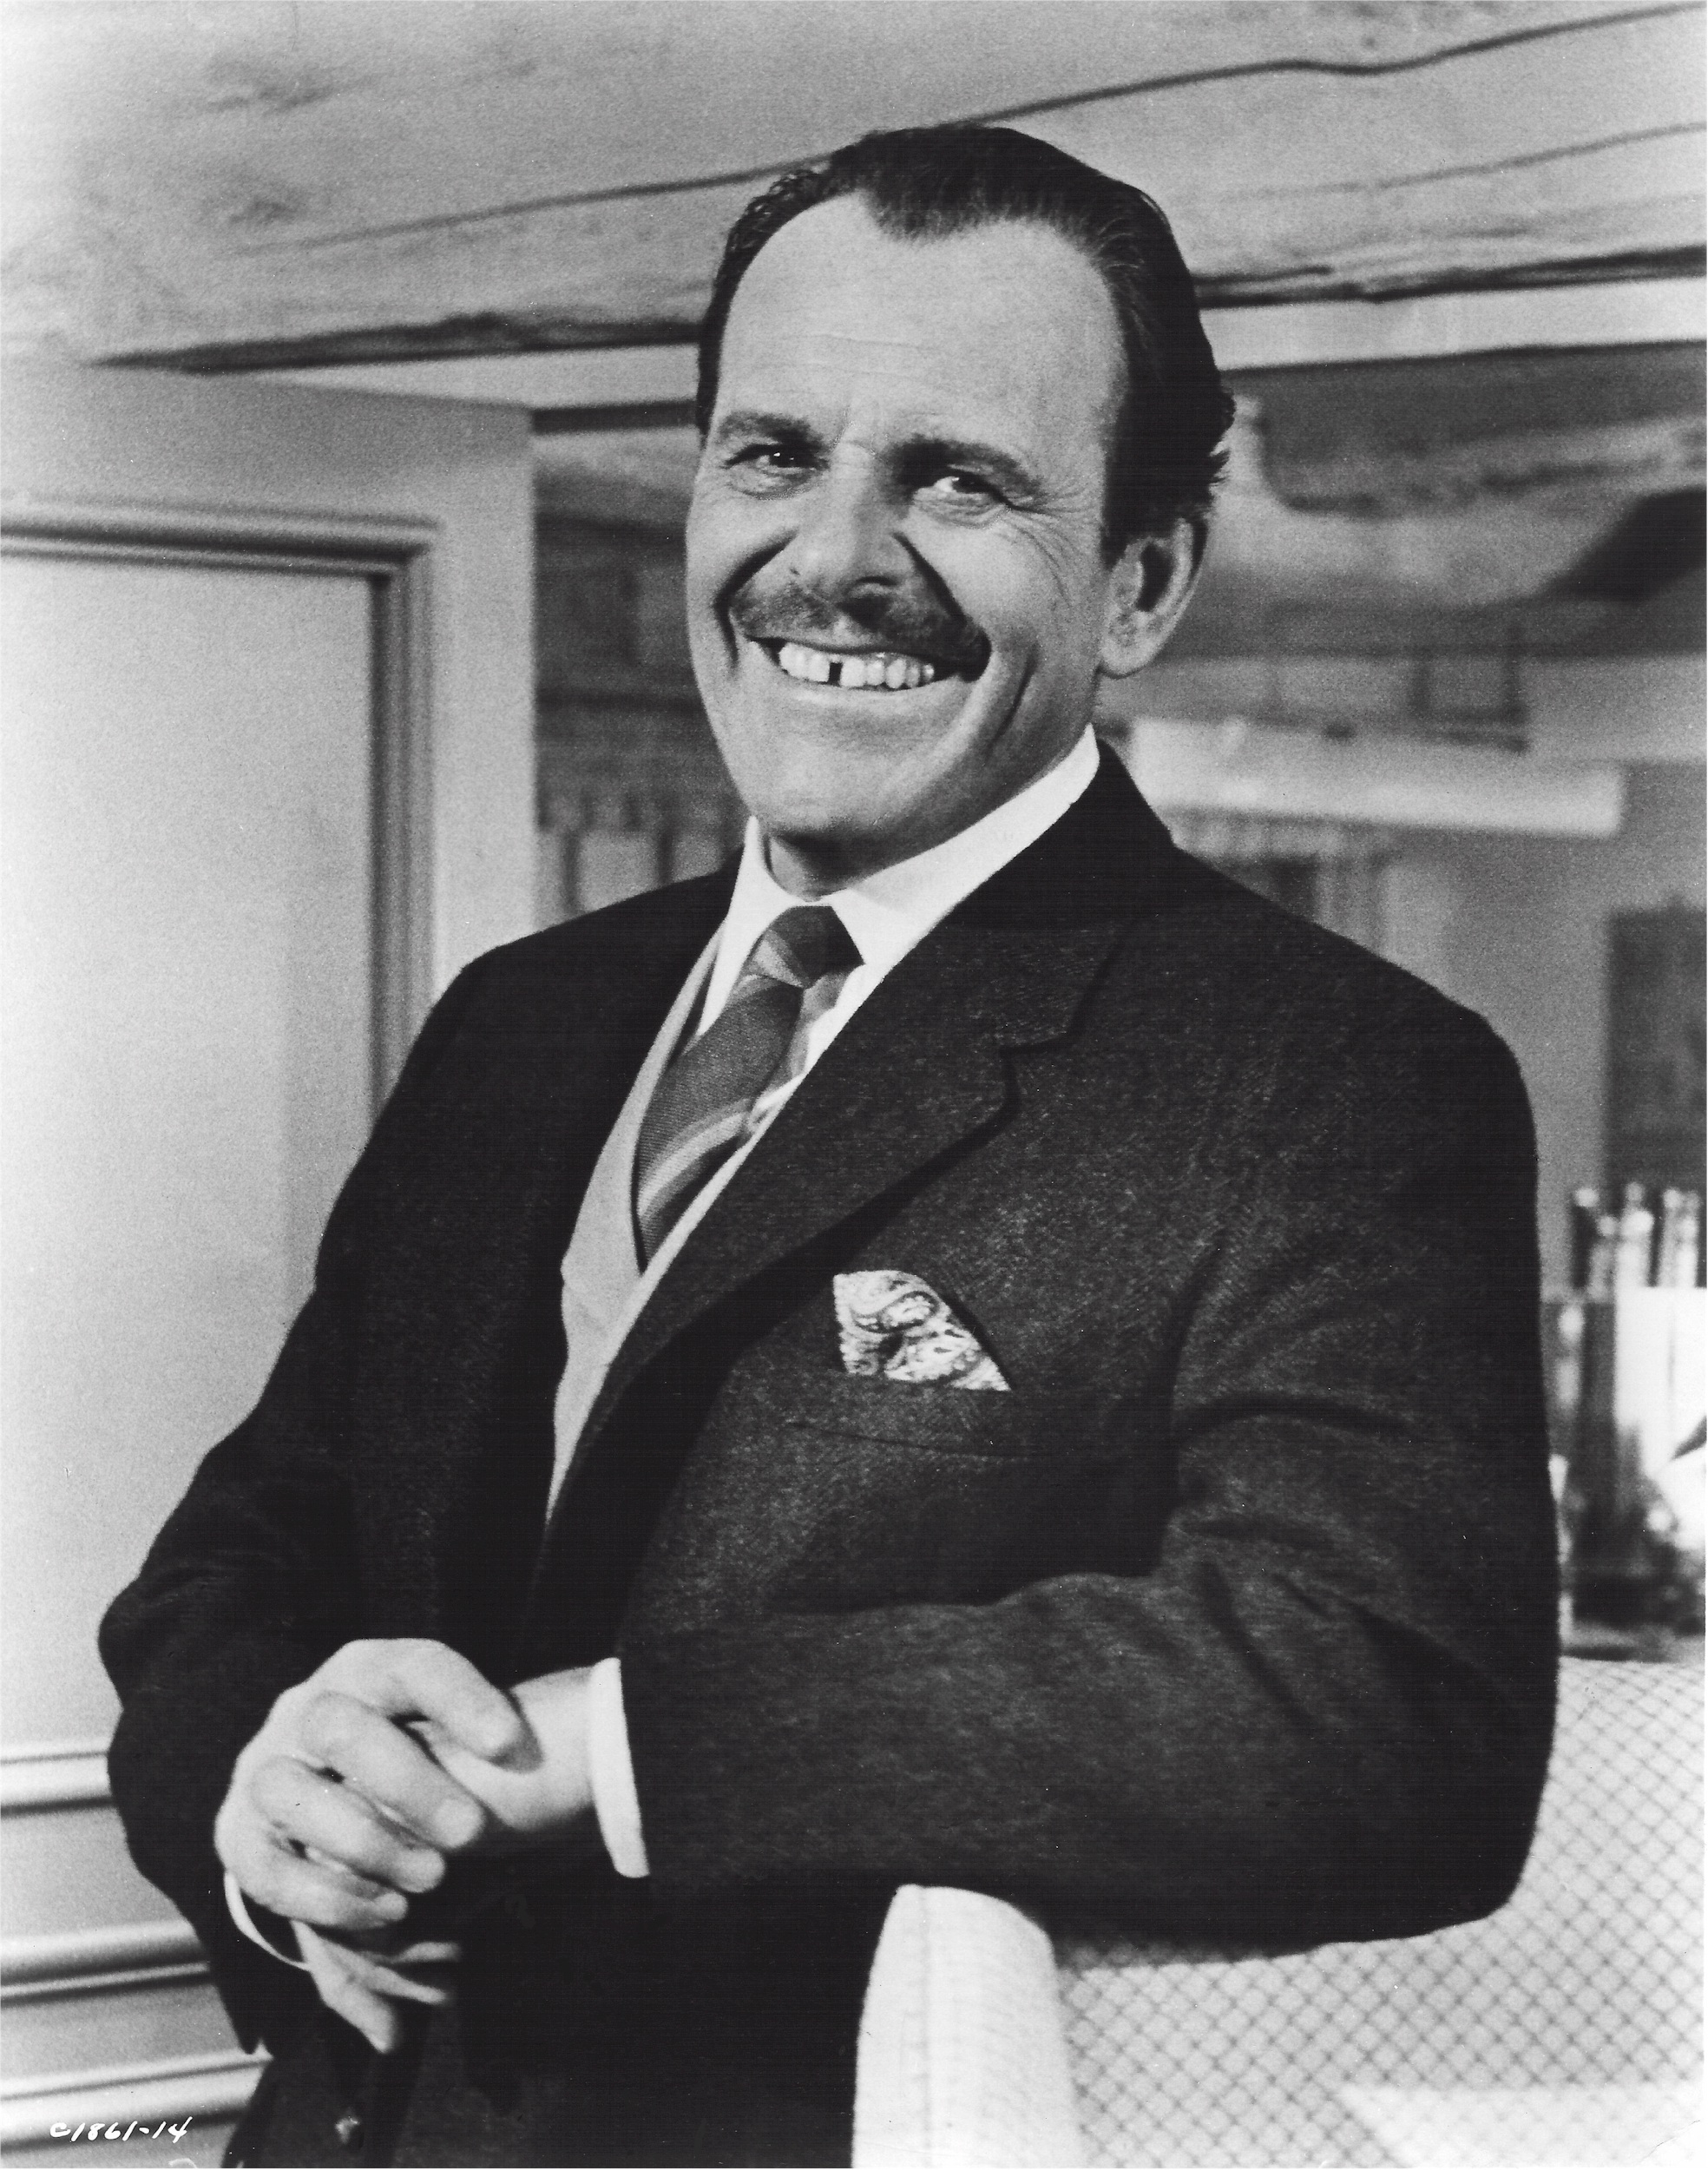
person, black and white, retro, professional, profession, stage, gentleman, british, cinema, character, films, entertainment, actor, movies, comedy, comedian, monochrome photography, motion pictures, terry thomas